Balinese cuisine

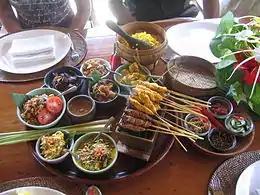
Examples of Balinese dishes, such as sate lilit, nasi kuning, lawar, and lalah manis sambal condiment

Balinese cuisine is a cuisine tradition of Balinese people from the volcanic island of Bali. Using a variety of spices, blended with the fresh vegetables, meat and fish. Part of Indonesian cuisine, it demonstrates indigenous traditions, as well as influences from other Indonesian regional cuisine, Chinese and Indian. The island's inhabitants are predominantly Hindu and culinary traditions are somewhat distinct with the rest of Indonesia, with festivals and religious celebrations including many special foods prepared as the offerings for the deities, as well as other dishes consumed communally during the celebrations.